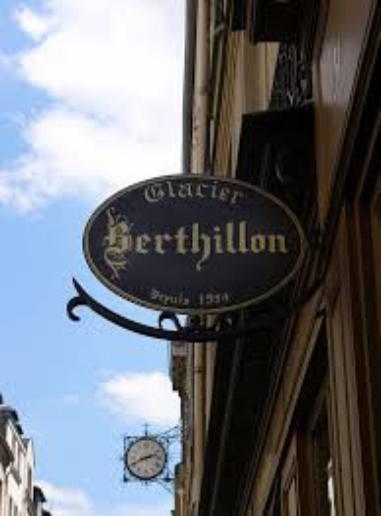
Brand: Berthillon
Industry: Food